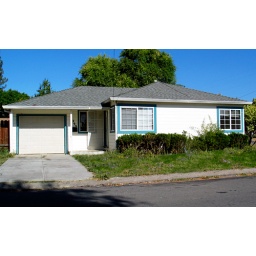
Adventures in house hunting... This Mid-Century home was built in the '40s.